Narita Top Road

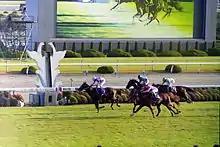
Narita Top Road winning the Kikuka-shō

Narita Top Road won his first graded race when he won that year's Kisaragi Sho. The horse then went on to the Yayoi Sho, where he beat Admire Vega. He was then entered in to the Satsuki Sho, where he finished third behind T M Opera O and . The horse also ran in the Tokyo Yushun, where he finished second behind Admire Vega.